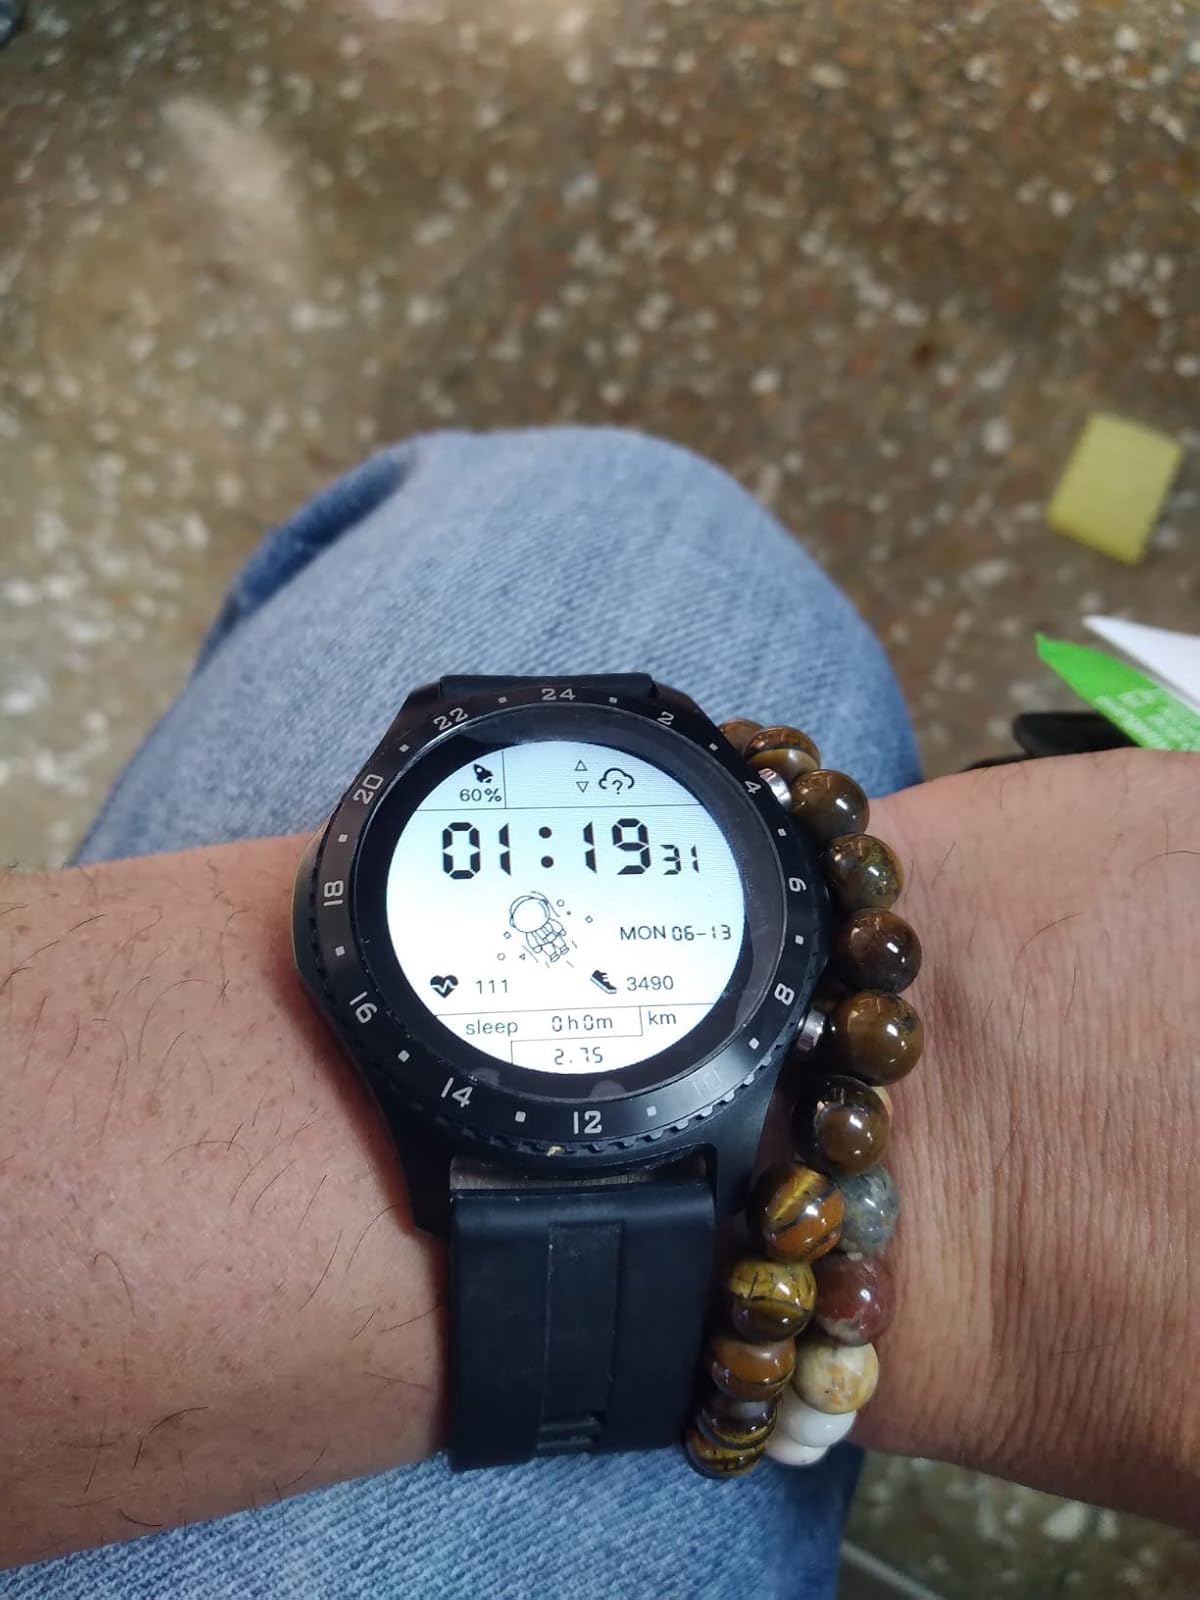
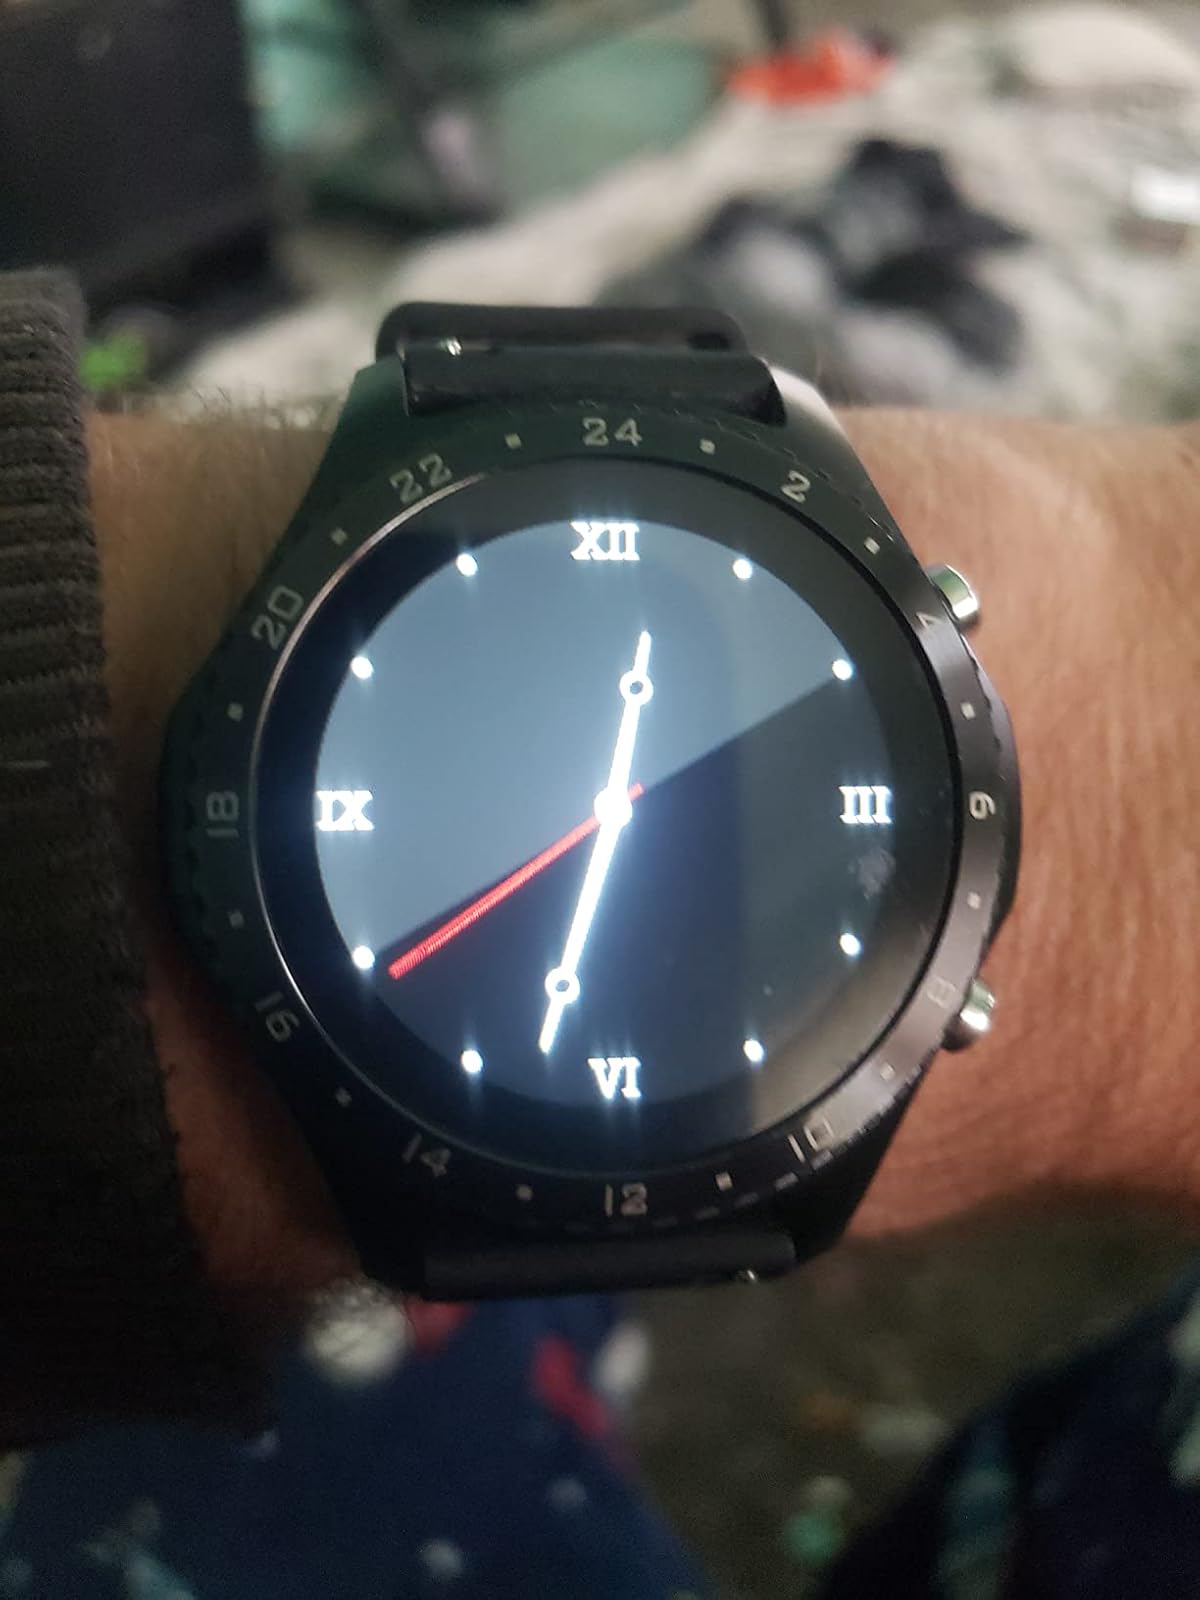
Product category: smartwatch
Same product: yes